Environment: real
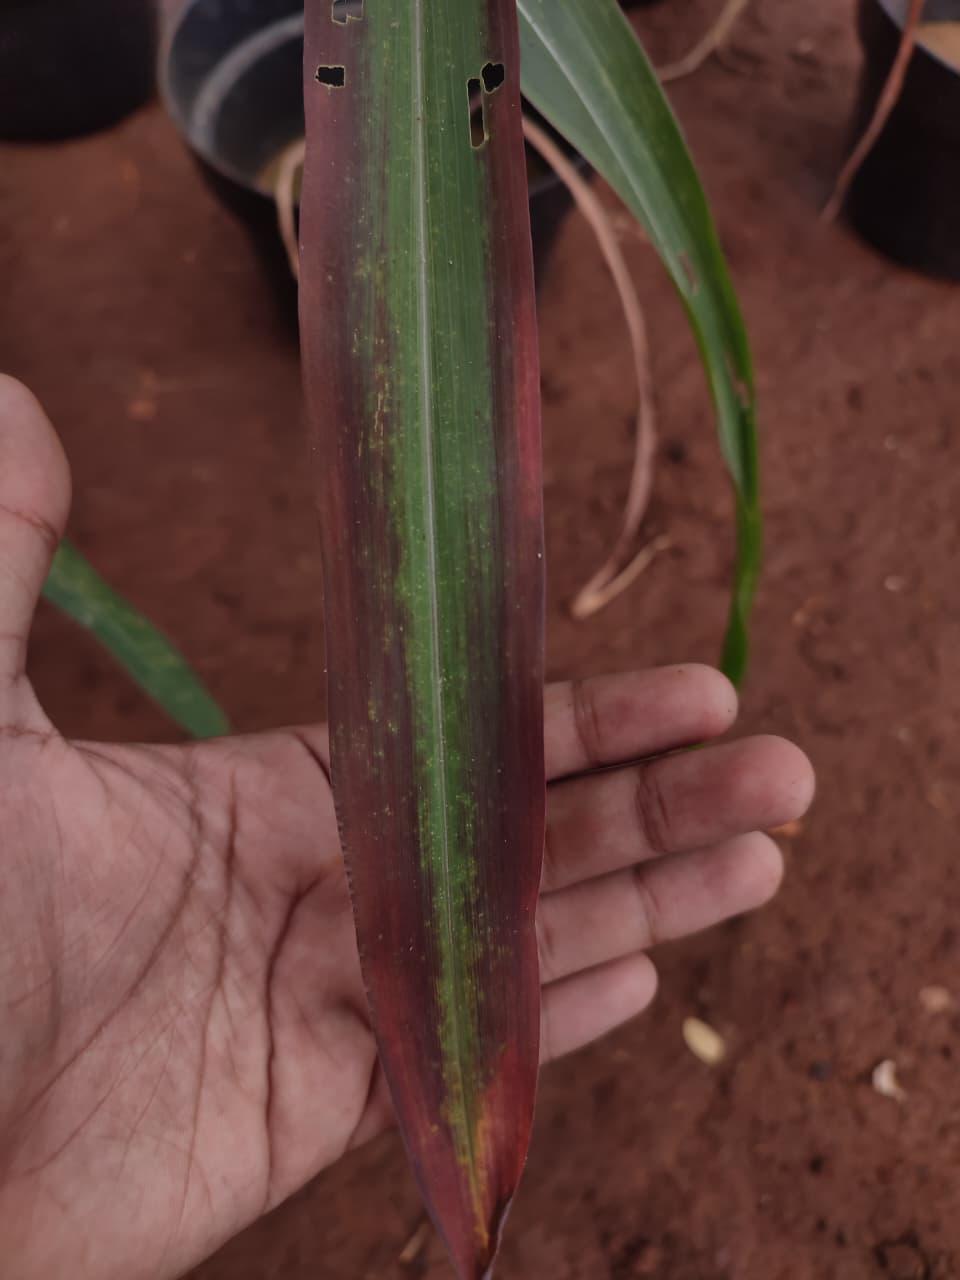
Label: phosphorus_deficiency